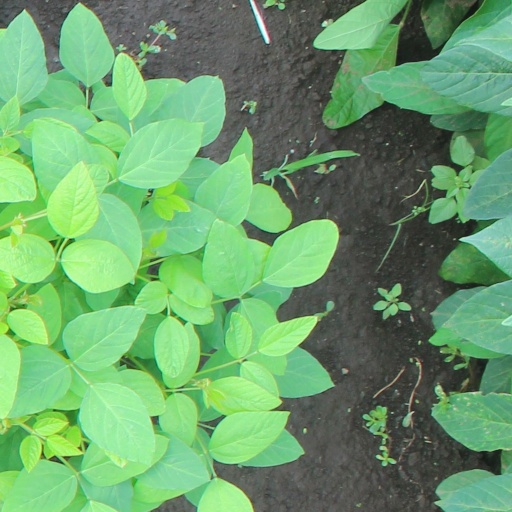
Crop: soybean